Dayanita Singh

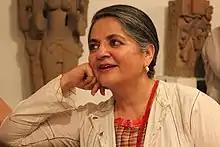
Singh at National Museum, New Delhi, 2014

Dayanita Singh (born 18 March 1961) is an Indian photographer whose primary format is the book. She has published fourteen books.